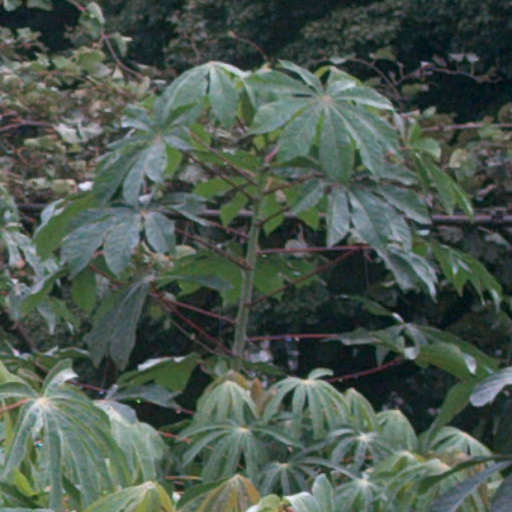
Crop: cassava